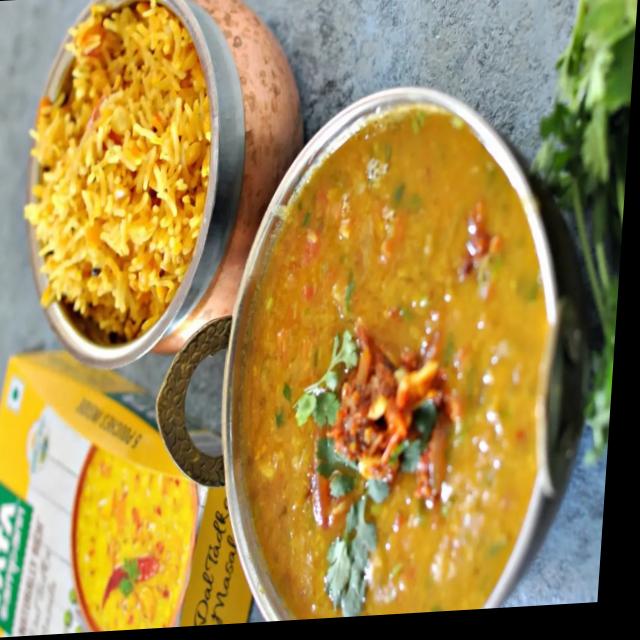
Dish: dal_makhani